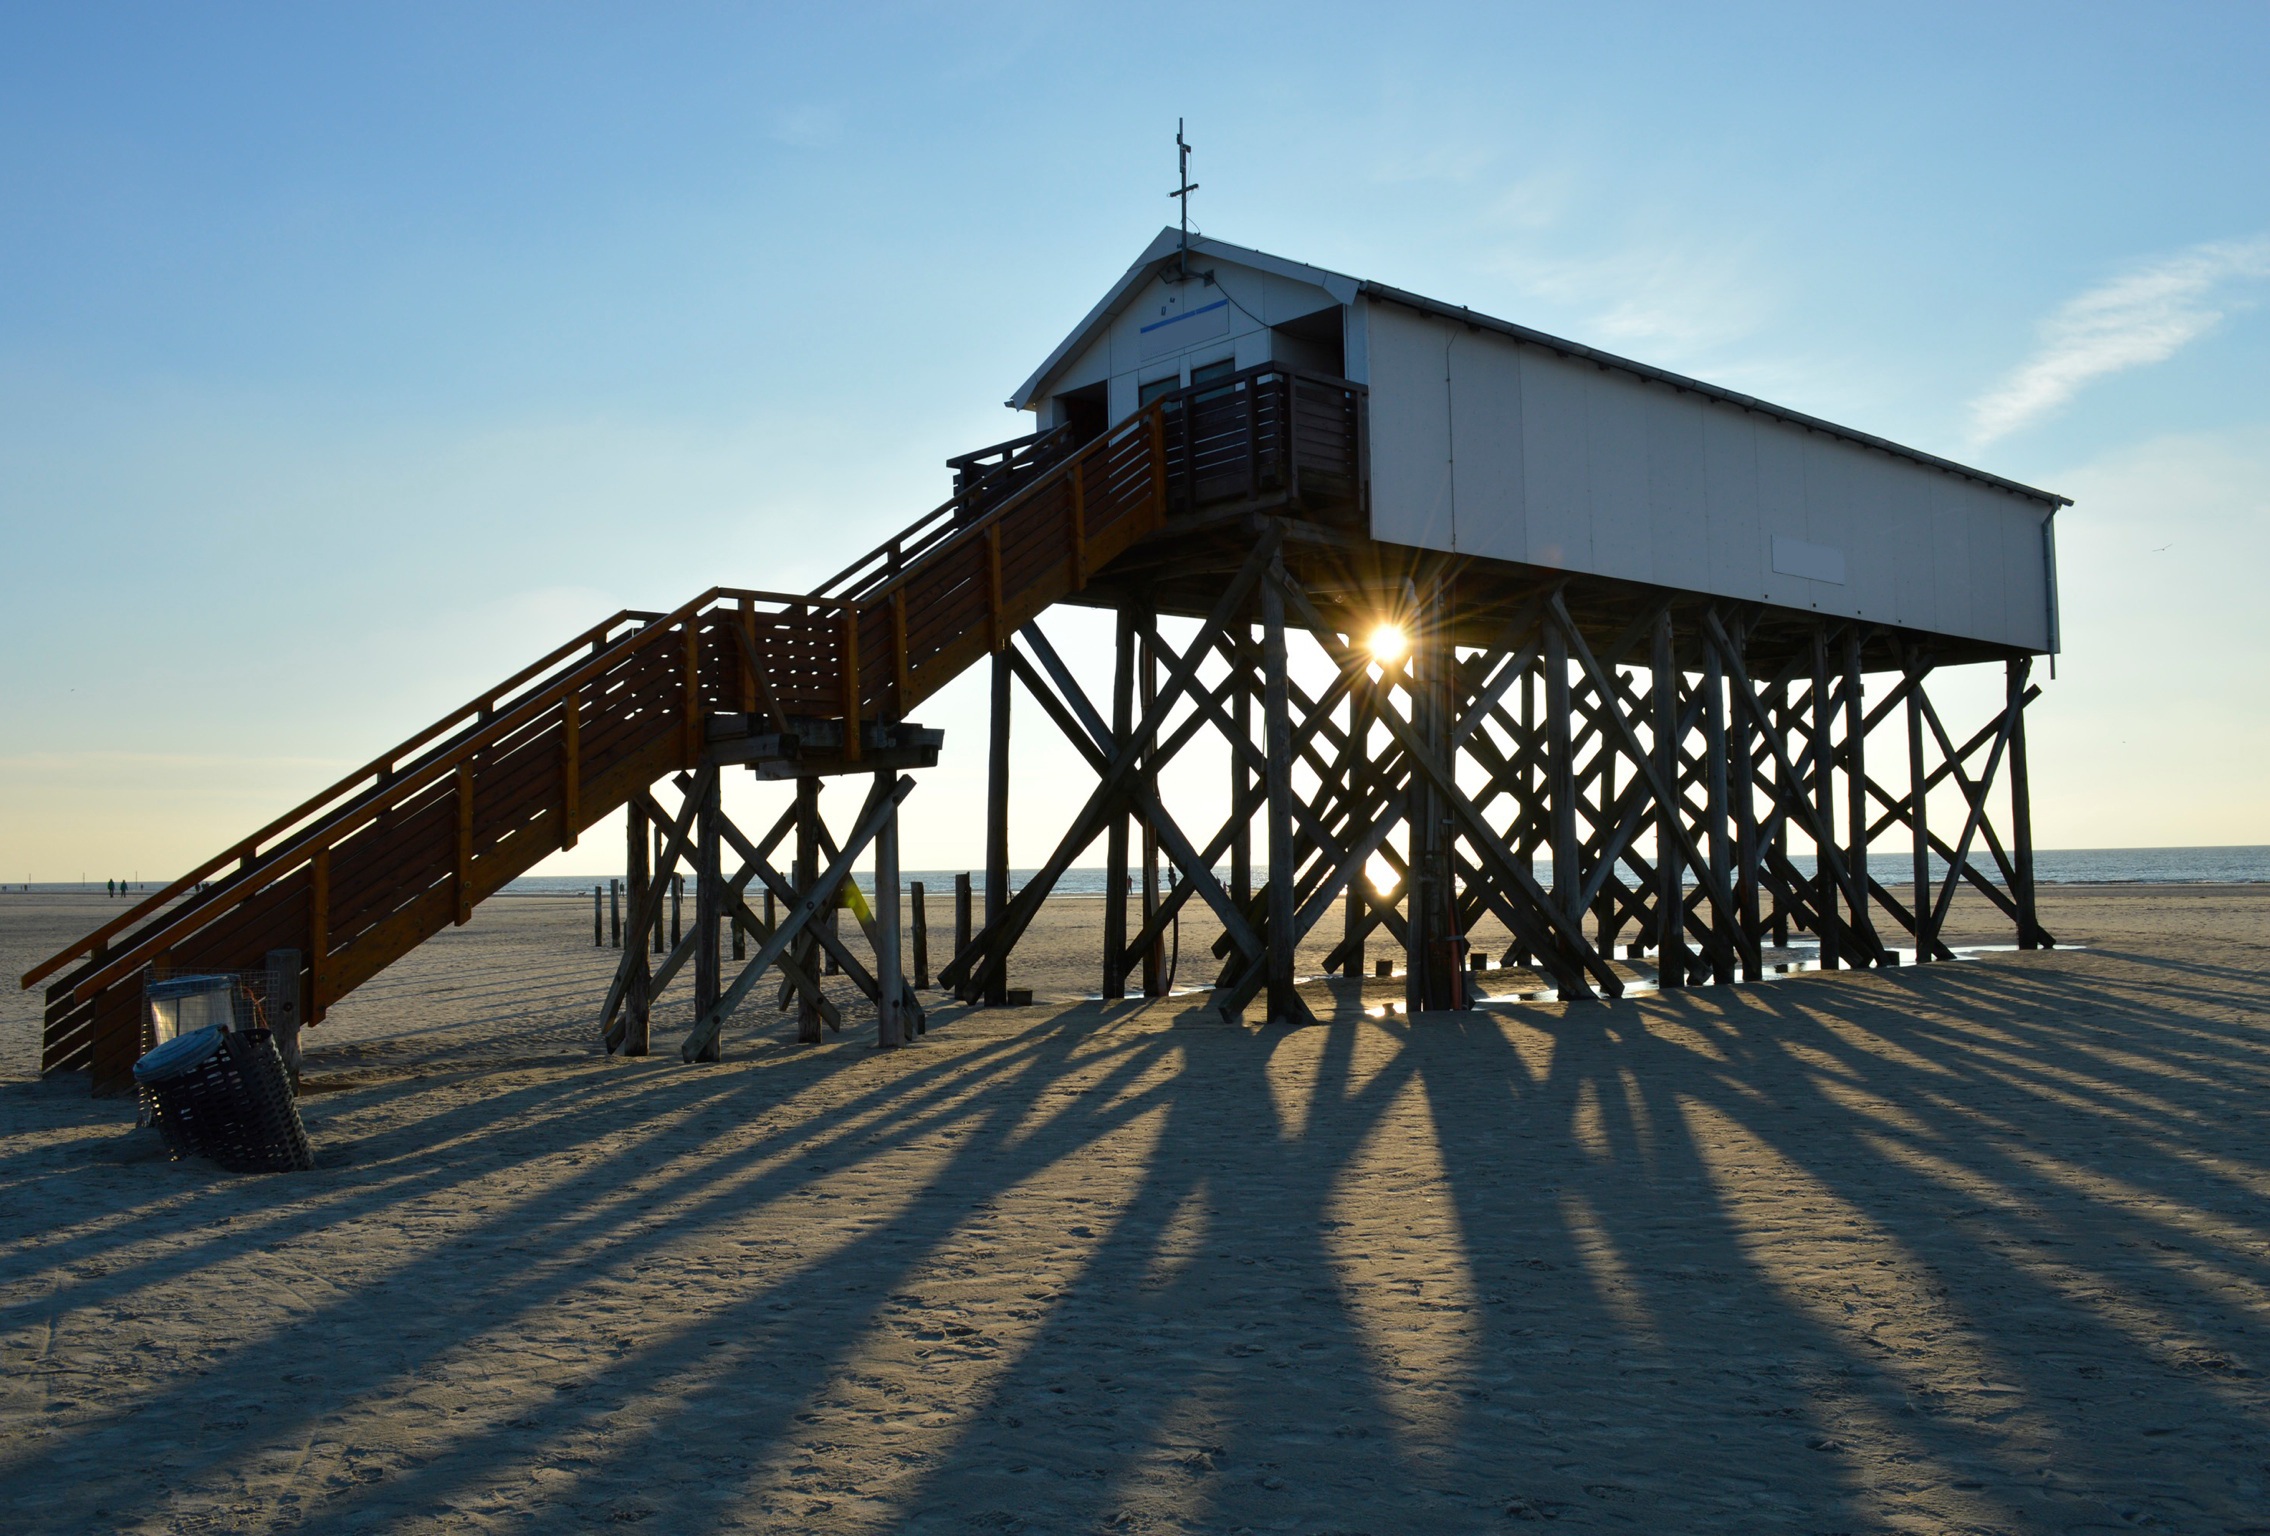
beach, boardwalk, wood, sun, bridge, pier, walkway, evening, shadow, stalk, north sea, stilt houses, stilt house